2021 eruption of La Soufrière

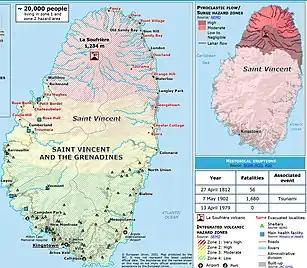
Hazard area map on left; pyroclastic flow map on right

Reports on 12 April stated that the volcano erupted again that morning and "continues to erupt explosively", generating pyroclastic flows. According to the SRC, "It's destroying everything in its path". Richard Robertson of the SRC said that both the old and new dome had been destroyed, and that "a new crater has been created". A late afternoon report on 12 April stated that the "power and water supply is intermittent in some communities". Eruptions ended on 22 April after four months of activity.